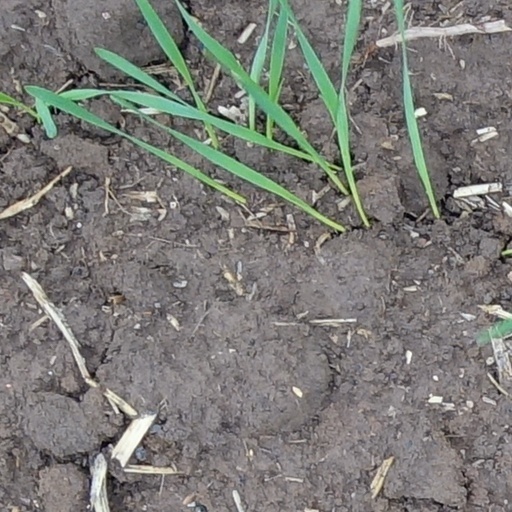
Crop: wheat